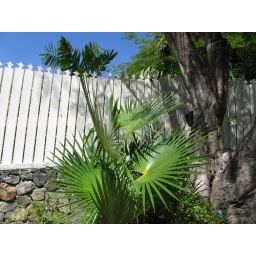
An interesting palm tree in our travels down the hill from Blackbeard's Castle.